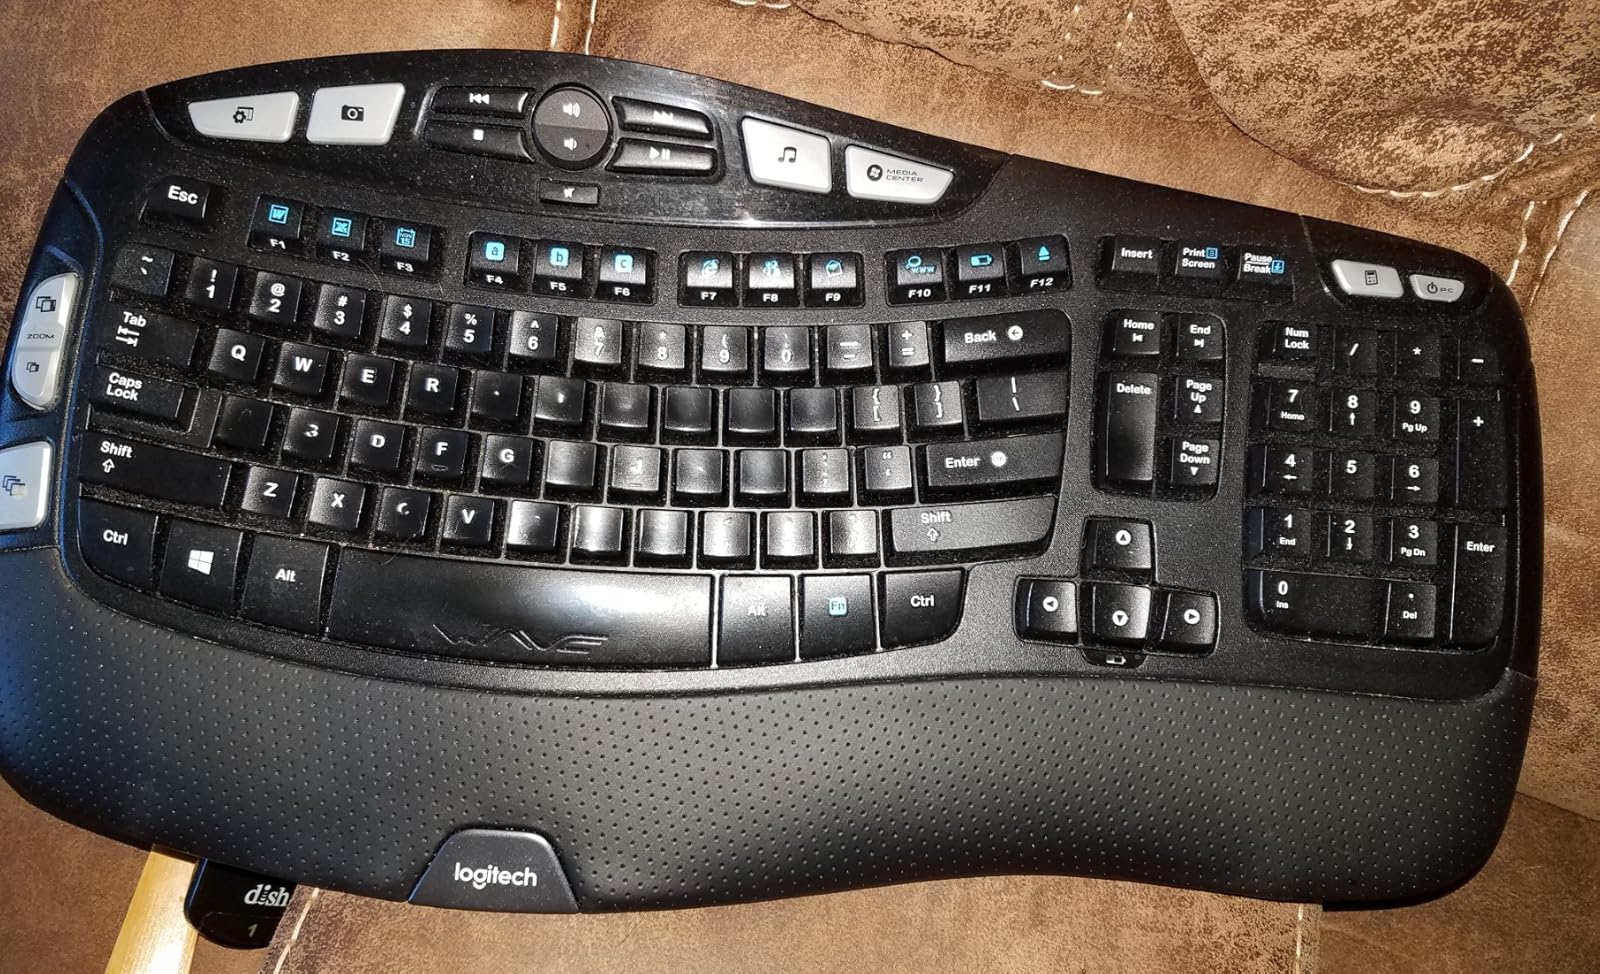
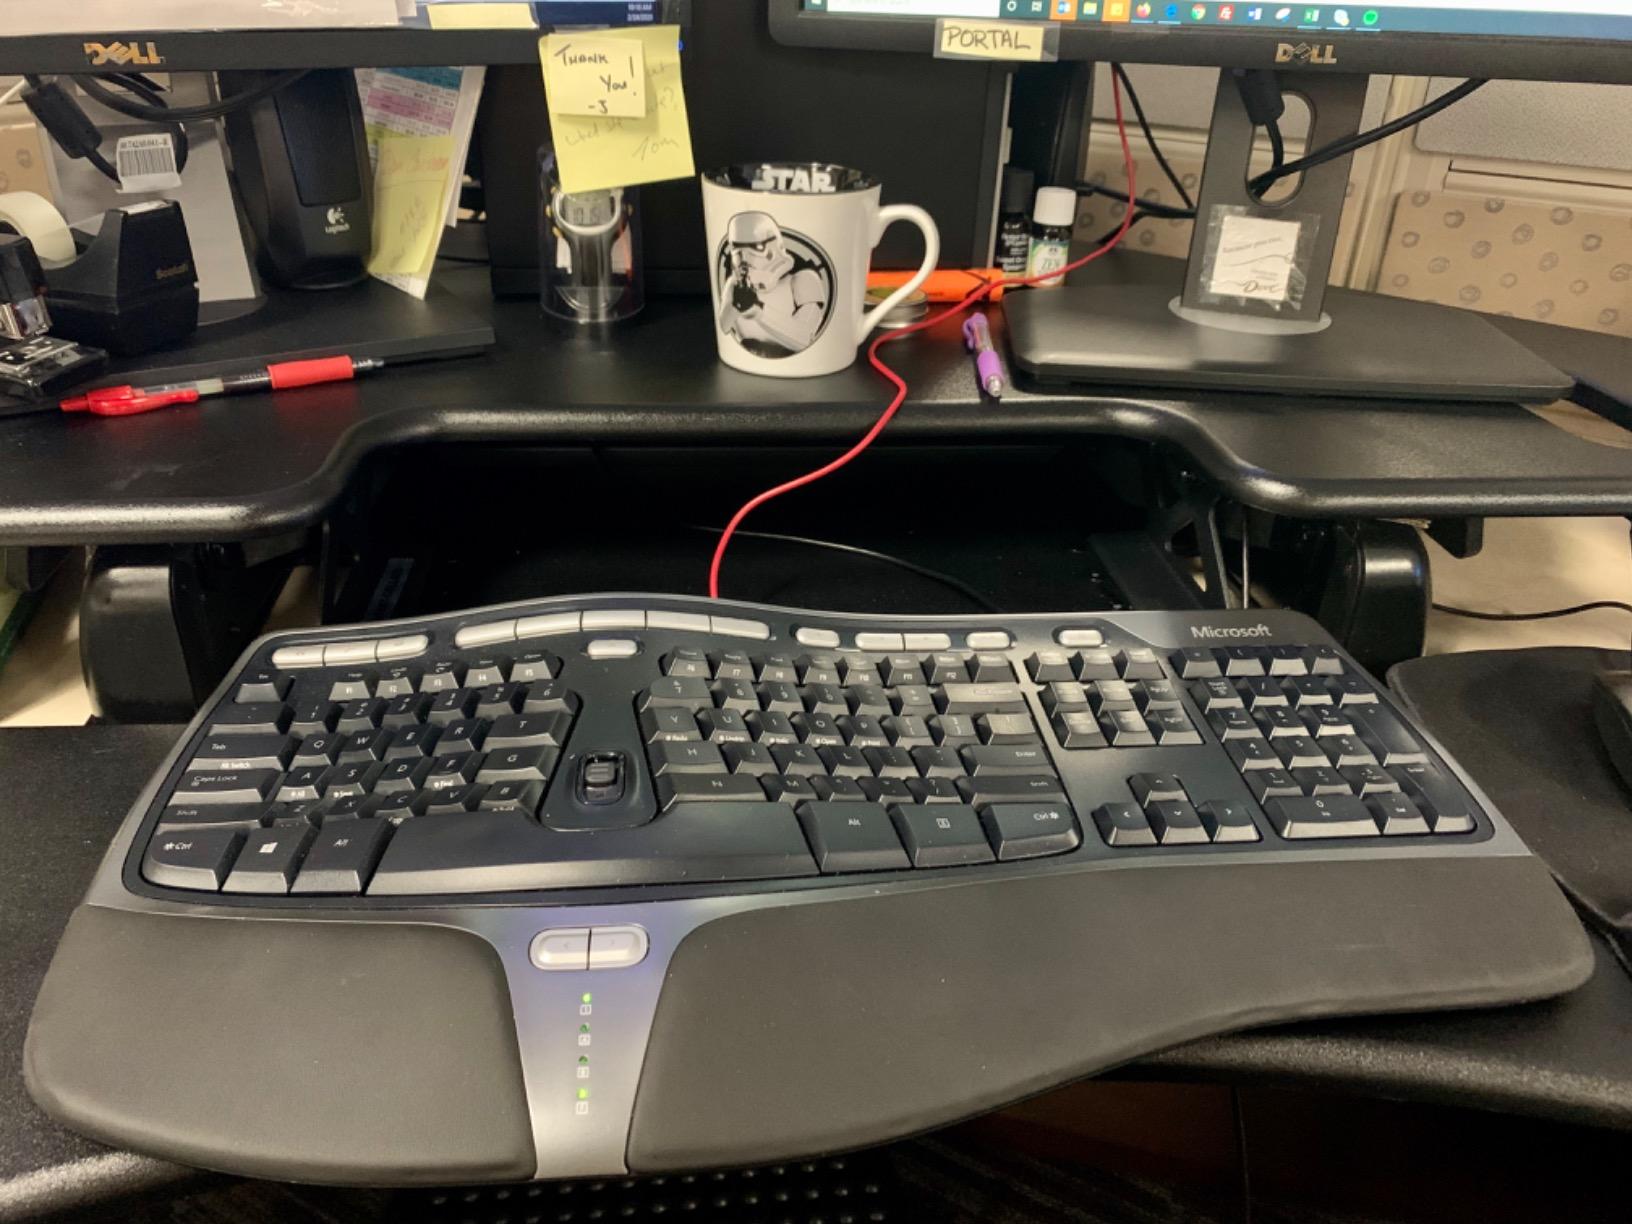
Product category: keyboard
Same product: no